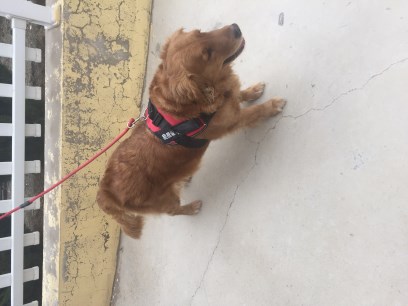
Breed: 5355-n000126-golden_retriever